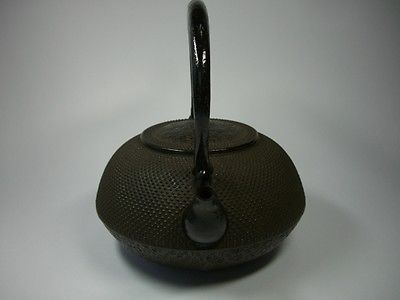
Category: kettle